Sir Charles Knowles, 1st Baronet

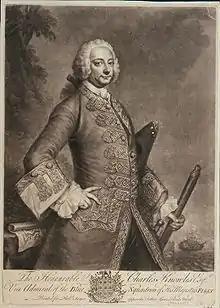
The Honourable Charles Knowles Esq Vice Admiral of the Blue Squadron of His Majesty's fleet.

Between 1743 and 1745 he captured a large number of prizes, with his success leading to a letter addressed to him and signed by 63 of the principal figures in Jamaica; Sir, Though we are certain that the public services you have done, and are continually doing, proceed, as they always will, from the noblest principle, and without the least expectation of popular applause; yet, being fully sensible, and having indeed been immediate partakers of them, we should think it an unpardonable neglect at least, if it did not deserve a worse appellation, should we omit to make our joint acknowledgement thereof, &c. During this period he also found time to design the first British Tower in the west Indies, the 1745 River Fort Barbuda, a very early prototype of the later Martello Tower. Knowles was later appointed as captain of the newly built in 1745. He returned to Britain later that year, and in January 1746 he was aboard as commander of a squadron in the Downs, under Vice-Admiral William Martin. He was briefly detached to examine French invasion preparations, and on his return in February he captured two French ships. He shifted his pennant to HMS "Edinburgh" on 21 March, and escorted a convoy from St Helens into the English Channel, after which he moved aboard the 50-gun .